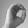
ASL letter: O